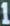
Number: 1